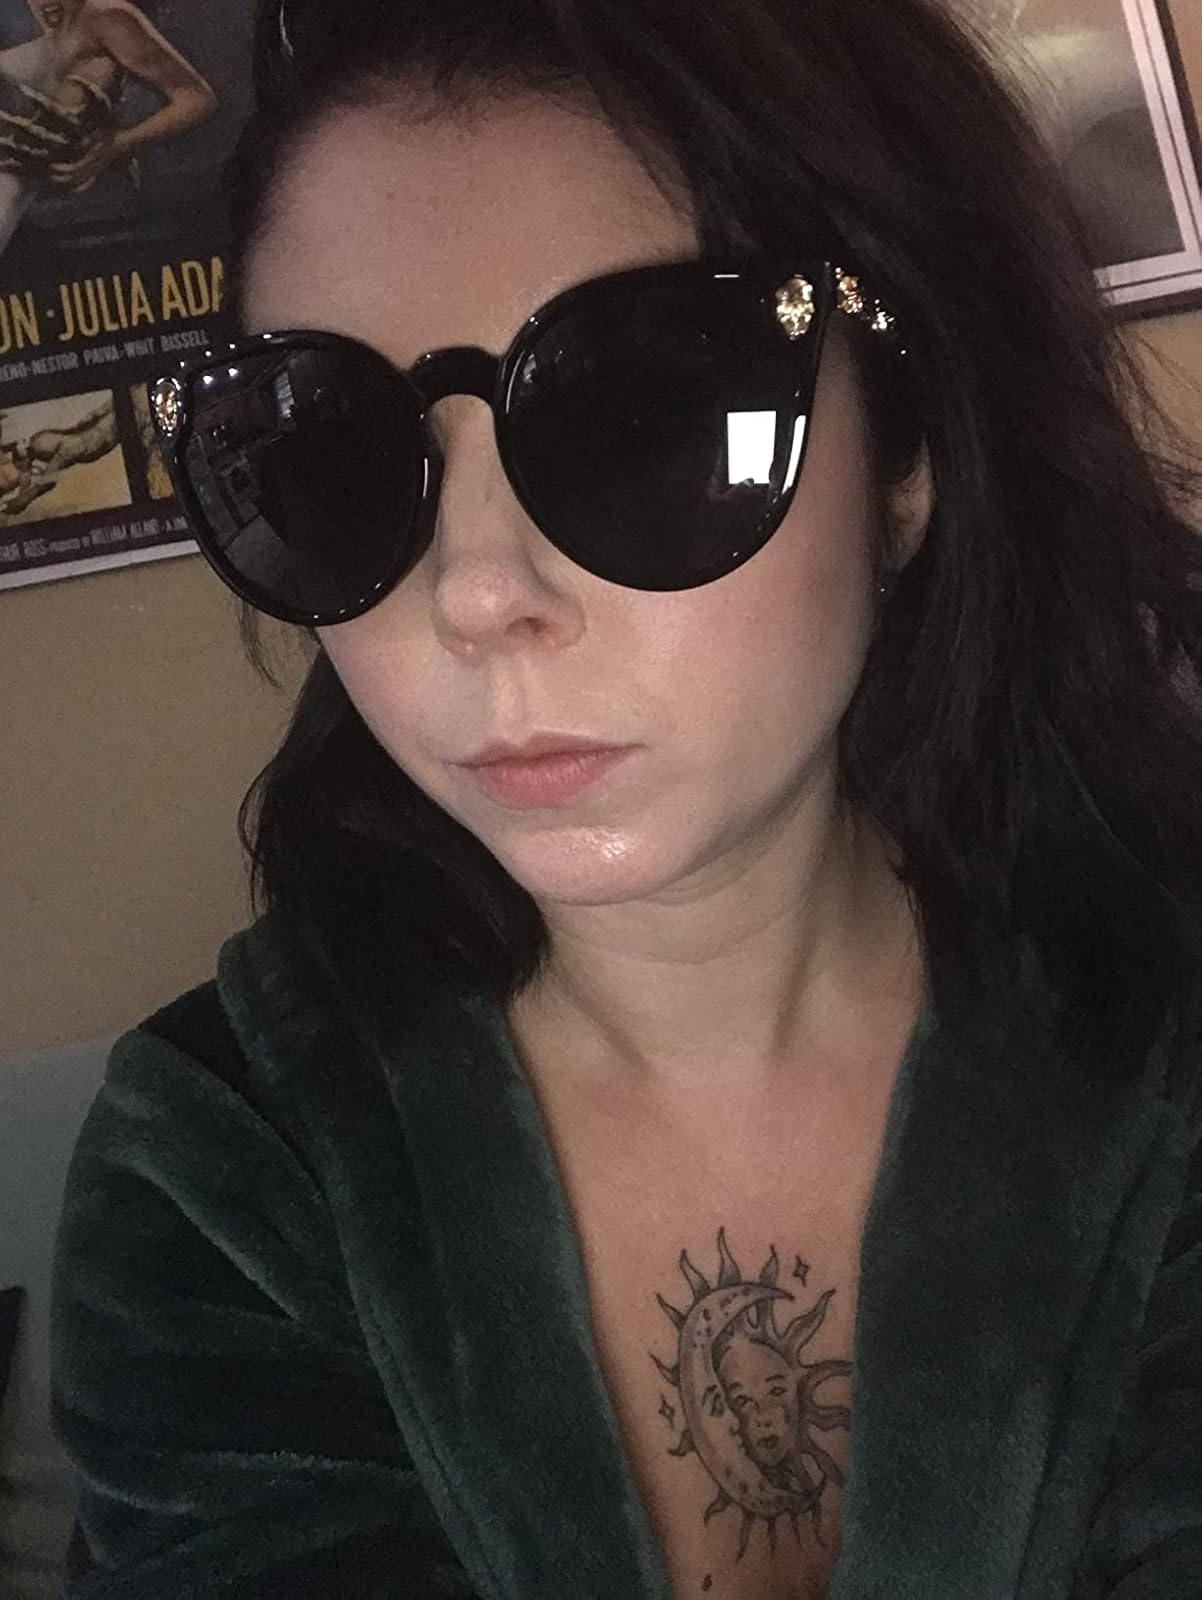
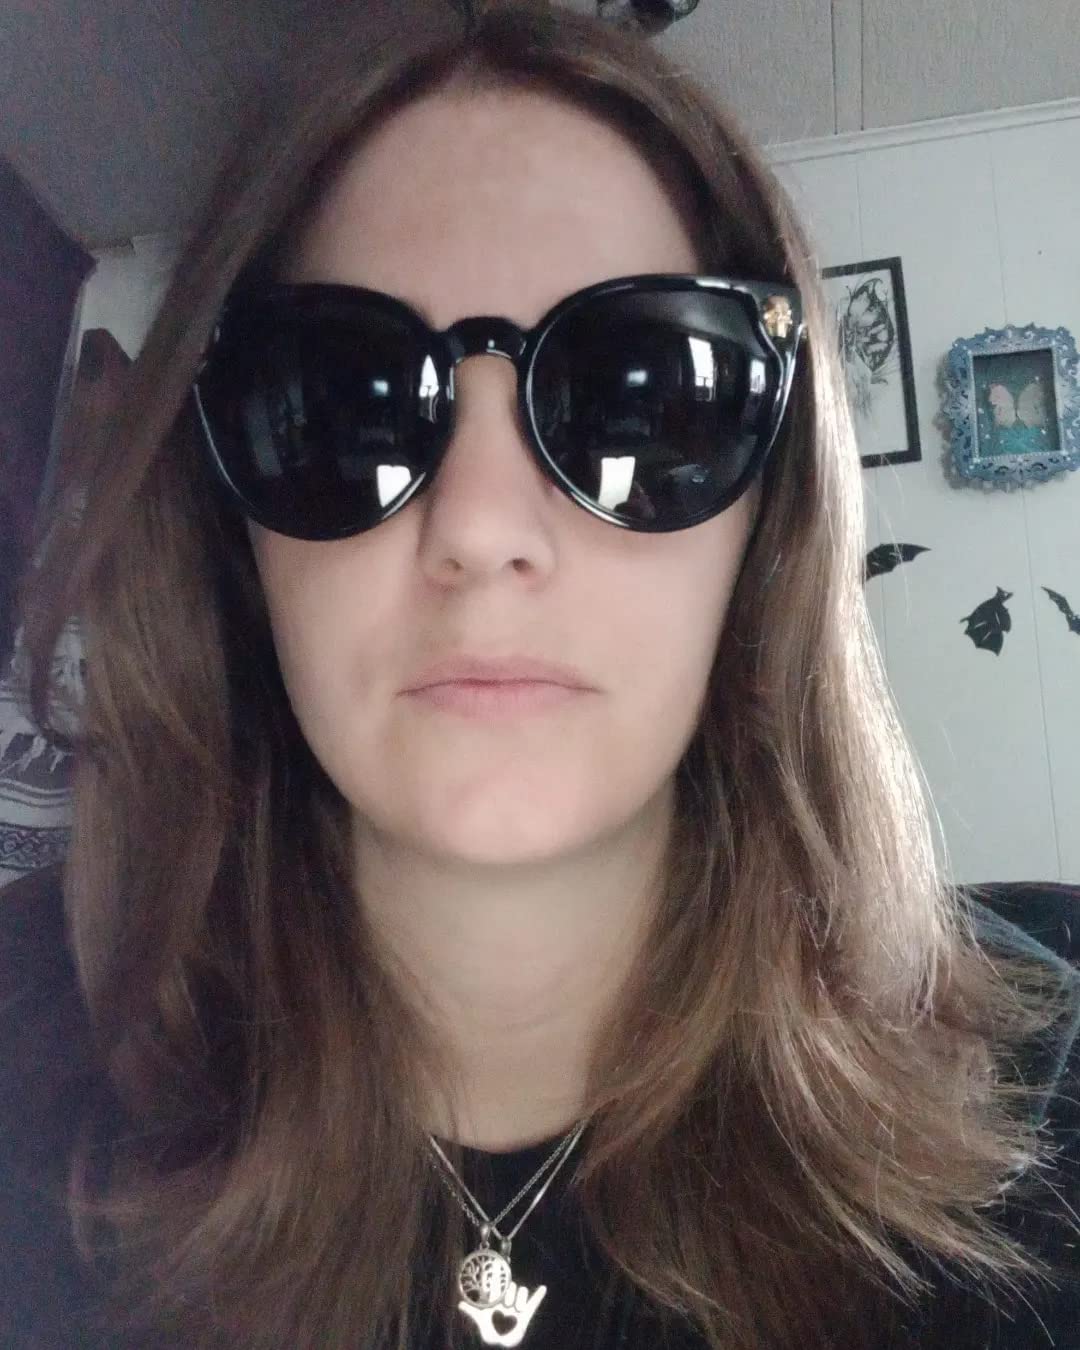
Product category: accessories_sunglasses
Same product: yes